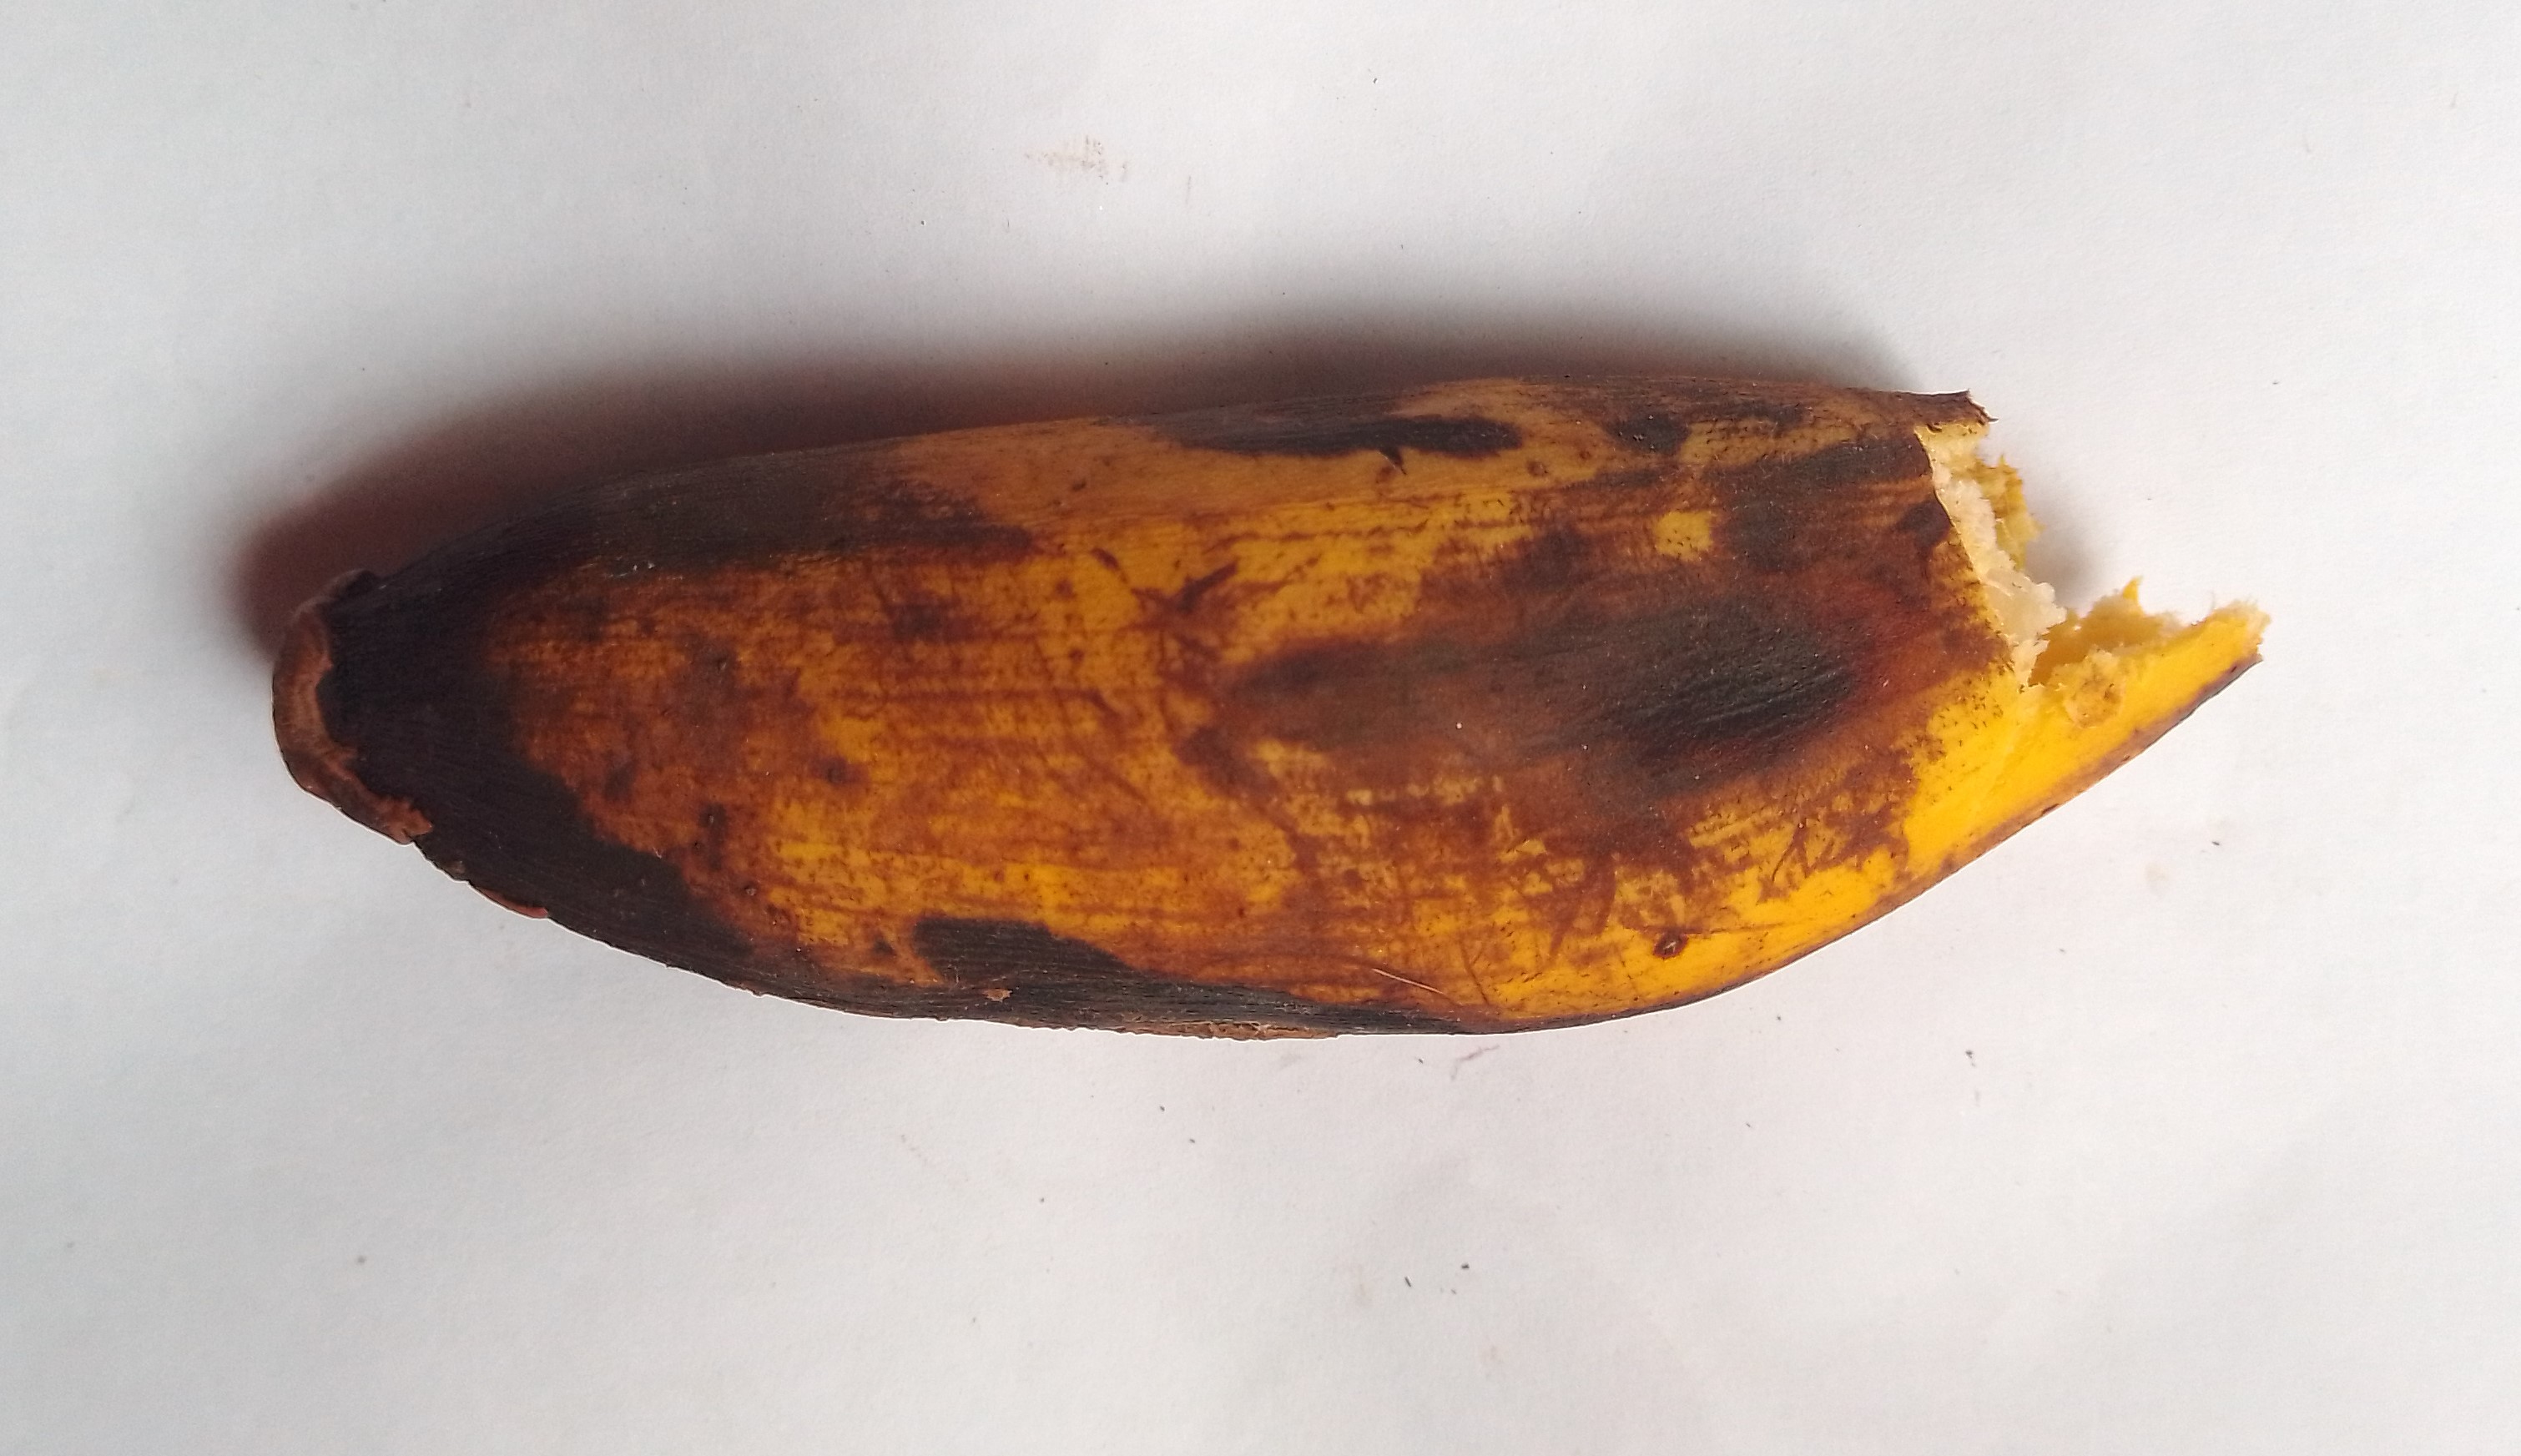
Fruit: banana
Condition: rotten